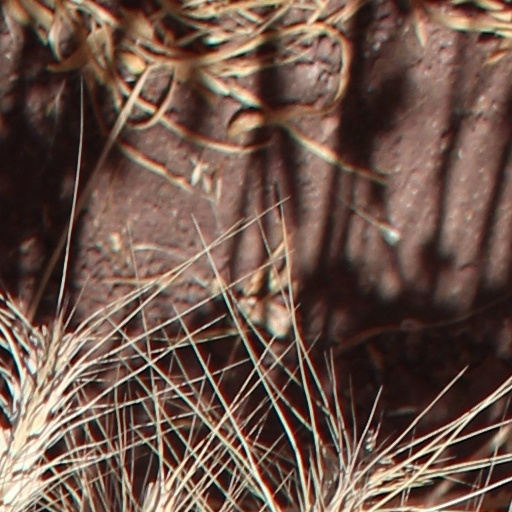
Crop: wheat